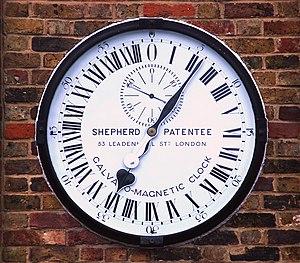
Horloge de l'Observatoire royal de Greenwich, au Royaume-Uni. This is a retouched picture, which means that it has been digitally altered from its original version. Modifications: colour balance adjusted by Lycaon.
L'heure en France métropolitaine est, l'hiver, l'heure normale d'Europe centrale c'est-à-dire celle du fuseau horaire UTC+01:00 ; l'été c'est l'heure avancée d'Europe centrale c'est-à-dire celle du fuseau horaire UTC+02:00. La France métropolitaine vit à cette heure avancée du dernier dimanche de mars au dernier dimanche d'octobre.